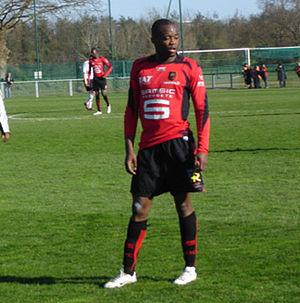
Jirès Kembo Ekoko en 2007 lors d'un match de CFA entre le Stade rennais et Guingamp.
Jirès Kembo Ekoko, né le 8 janvier 1988 à Kinshasa au Zaïre, est un footballeur franco-congolais évoluant au poste d'attaquant. Il est actuellement libre de tout contrat. Fils du footballeur international zaïrois Jean Kembo et demi-frère adoptif du footballeur international français Kylian Mbappé, il émigre à l'âge de six ans en France, pays dont il obtient la nationalité en 2008. Entré à l'INF Clairefontaine en 2001, il poursuit en 2004 sa formation au Stade rennais, avec lequel il passe professionnel et joue en Ligue 1 de 2006 à 2012. Il joue ensuite cinq ans aux Émirats arabes unis et rejoint la Turquie en 2017.